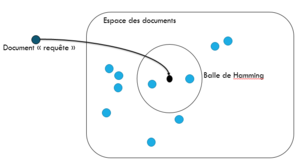
Représentation de l'espace sémantique et du fonctionnement du hachage sémantique
La sémantique est une branche de la linguistique qui étudie les signifiés, ce dont on parle, ce que l'on veut transmettre par un énoncé. Le support de la sémantique, la syntaxe, concerne pour sa part le signifiant, sa forme, sa langue, sa graphie, sa grammaire, etc. ; c'est la forme de l'énoncé.